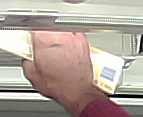
Product: toblerone_white